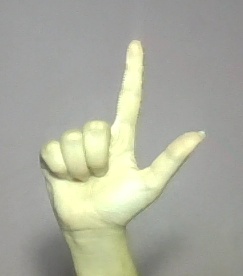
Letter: laam